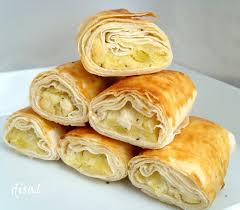
Yemek: borek